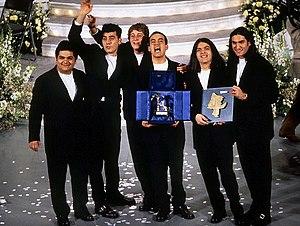
Neri per Caso est un groupe musical italien a cappella.